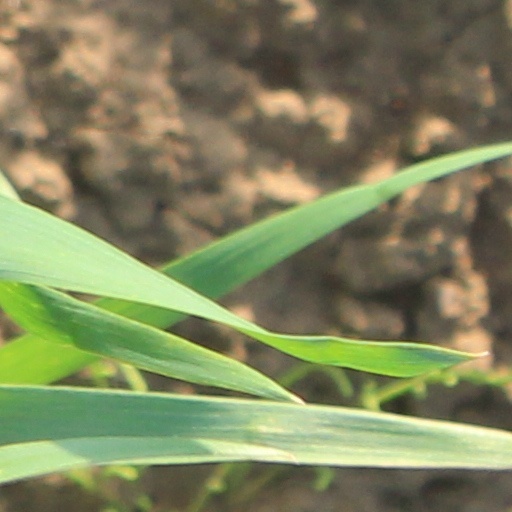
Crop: wheat